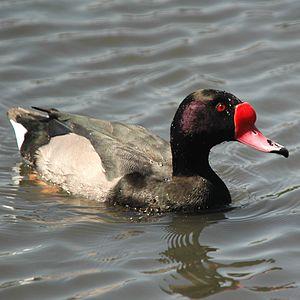
Ceci est une liste des oiseaux endémiques ou quasi-endémiques d'Argentine.
Le genre Netta comprend trois espèces d'oiseaux appartenant à la famille des Anatidae, dont le nom normalisé comporte le terme de Nette.